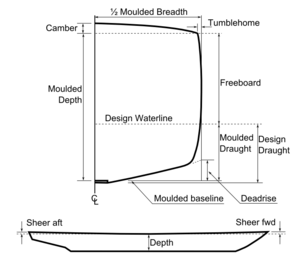
Divers éléments de la forme d'un navire.